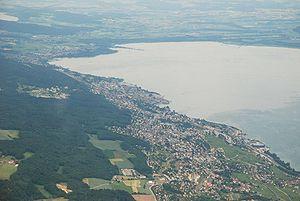
Neuchâtel est une ville de Suisse, chef-lieu du canton de Neuchâtel et de l'ancien district de Neuchâtel. Située dans la région Littoral au bord du lac de Neuchâtel, sur le flanc sud du massif du Jura, elle fait face à la chaîne des Alpes.